Satala Aphrodite

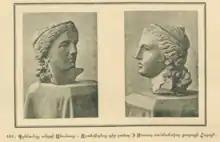
The head in Ghevont Alishan's 1890 book "Ayrarat", in which he identified the statue with Anahit.

The sculpture was initially dated to the 4th century BC, but this was subsequently questioned and it was placed in the 2nd century BC. Modern scholars and the British Museum place its creation in the 2nd or 1st century BC. Sara Anderson Immerwahr argued that its style is indicative of a 2nd century BC dating. Babken Arakelian also argued in favor of the 2nd century BC, while Reynold Higgins suggested that "it may be a cast from a mould made in ". Lucilla Burn argues for a late Hellenistic date, while Terence Mitford suggested it is from the "late Hellenistic or early Roman period". Brunilde Sismondo Ridgway writes that it is dated no earlier than the Augustan period.